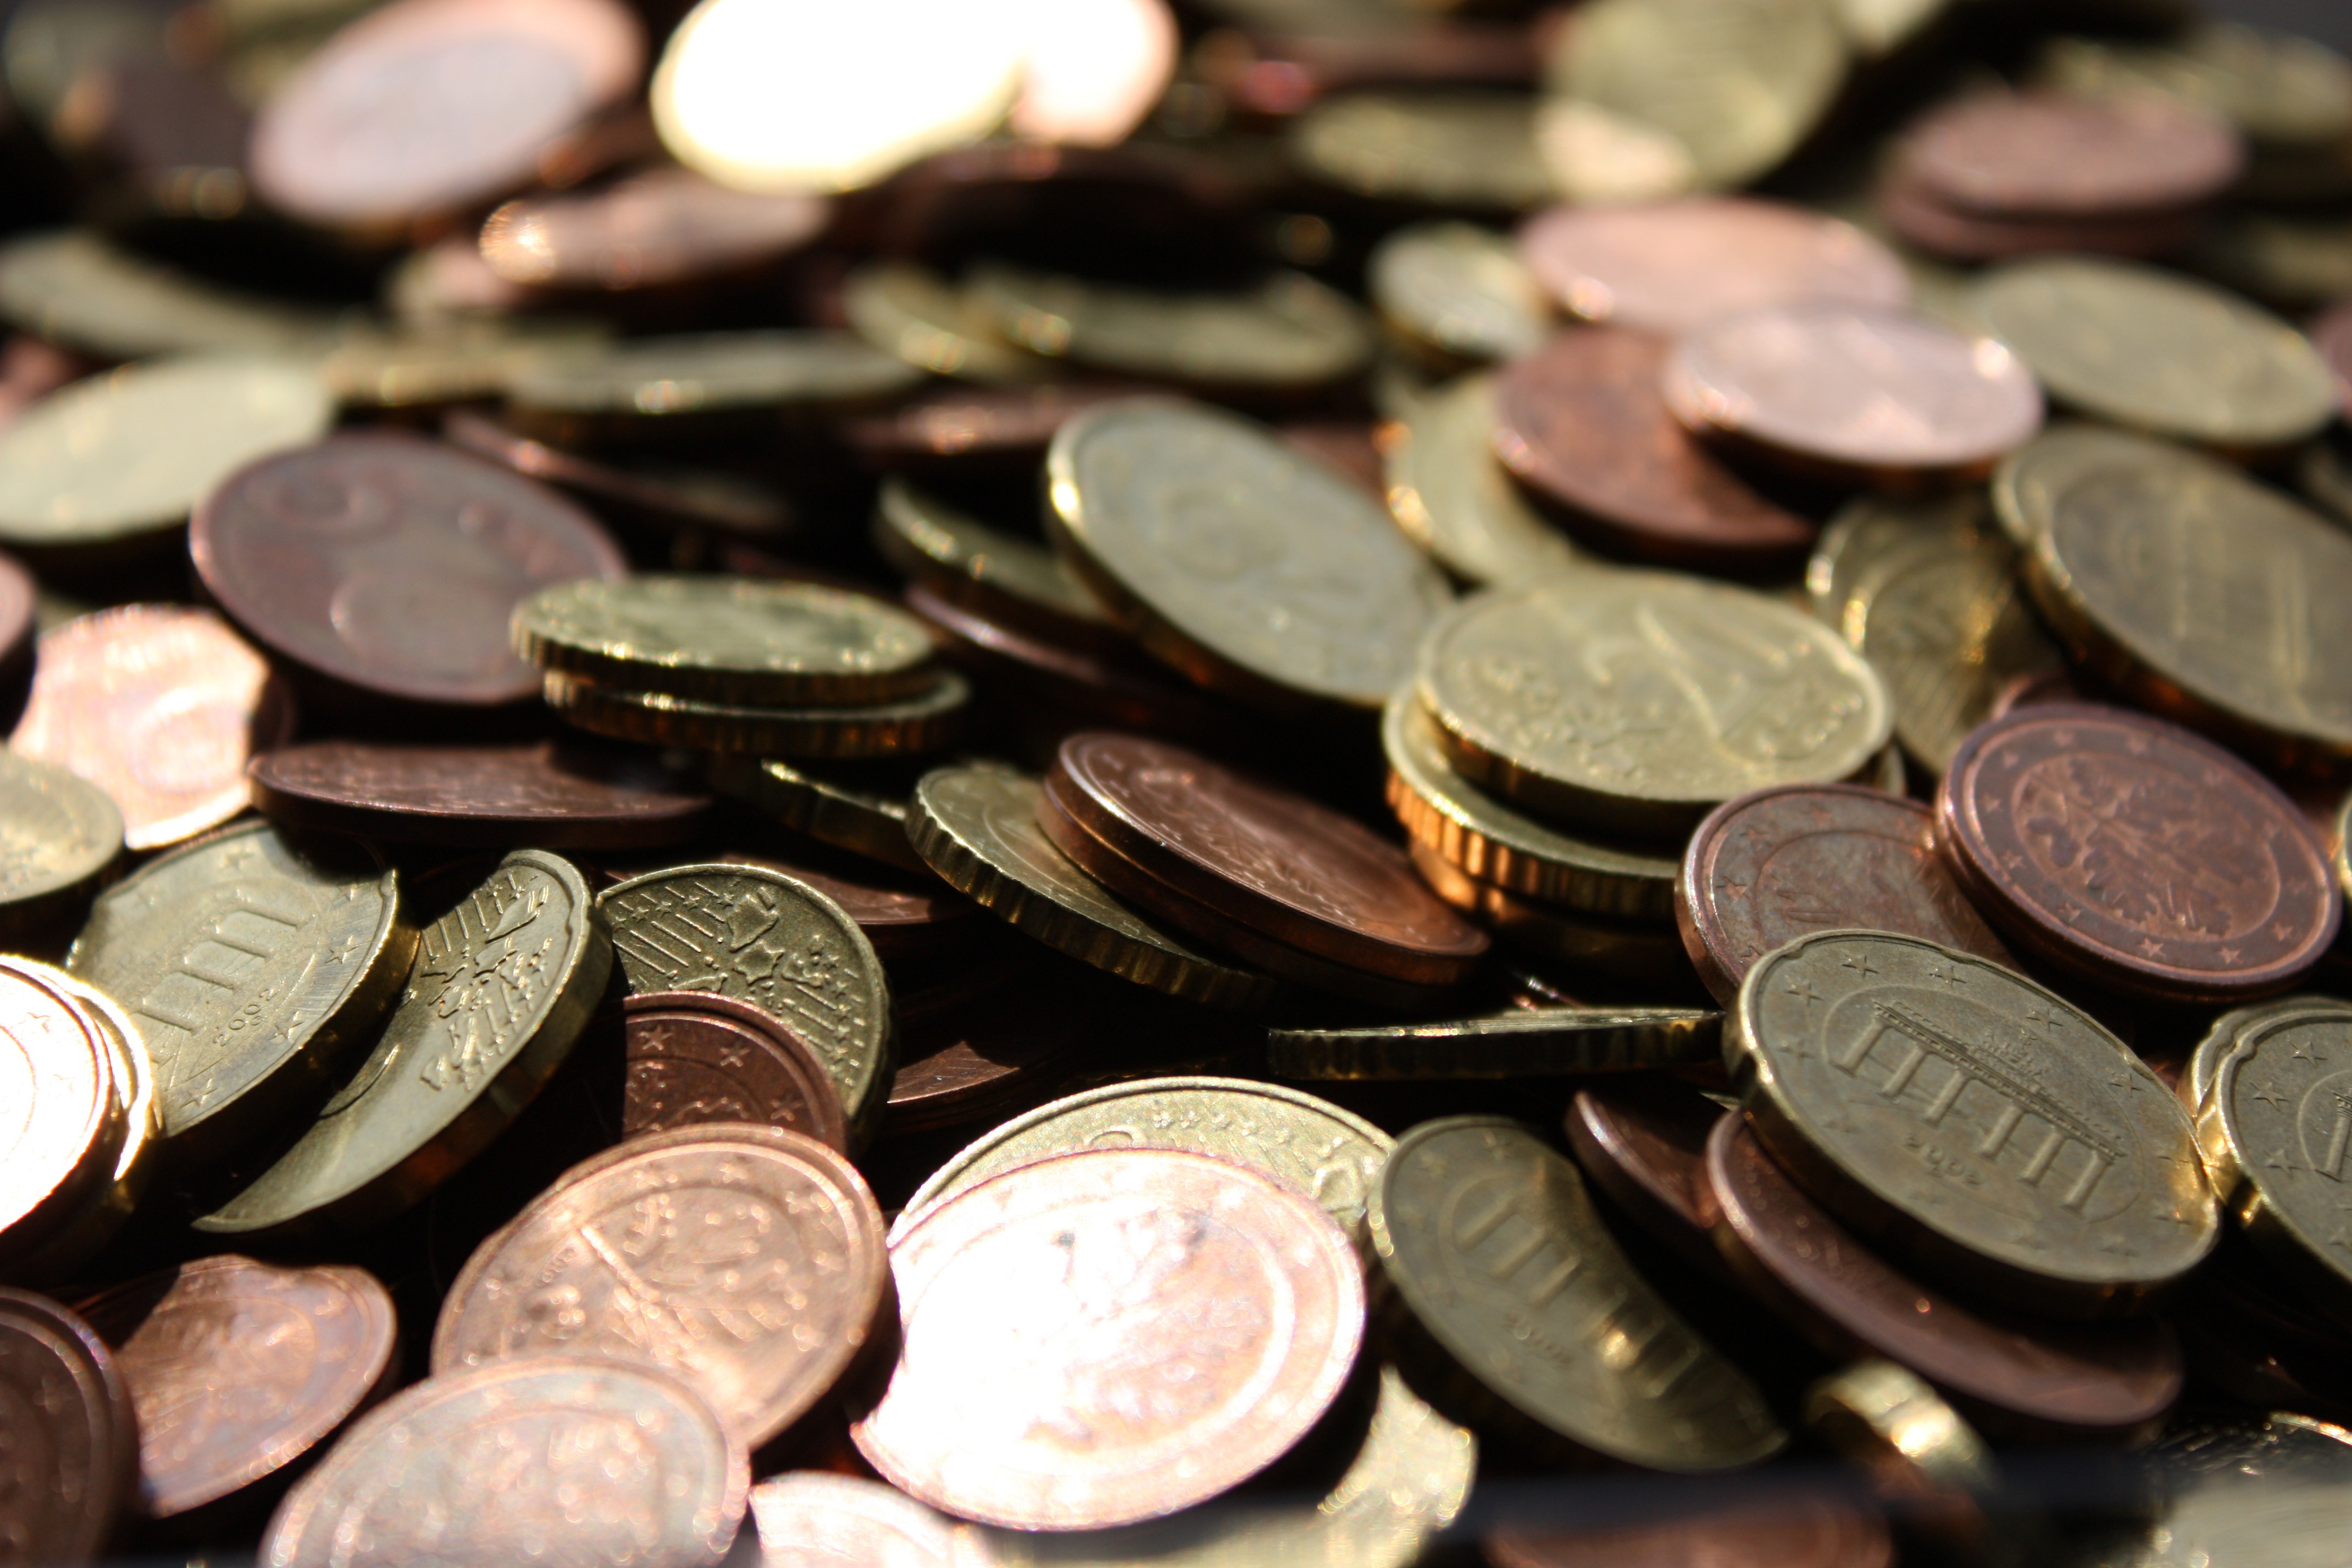
money, coin, cash, currency, saving, close up, money handling, metal, dime, stock photography, treasure, photography, copper, quarter